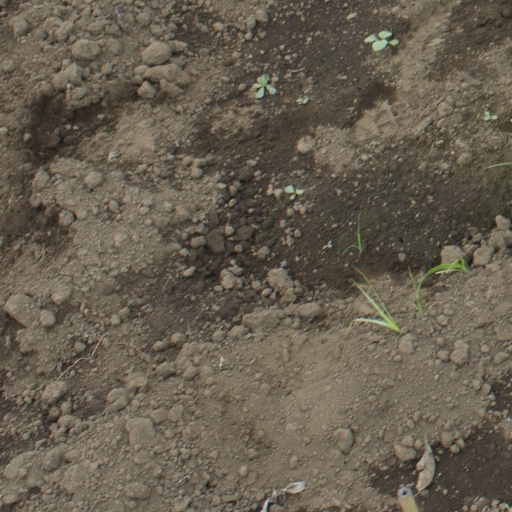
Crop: soybean